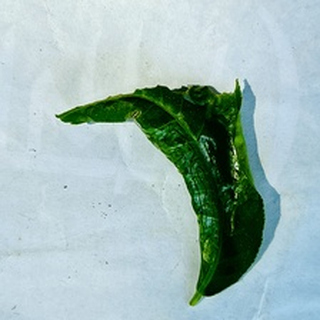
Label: lemon_curl_virus